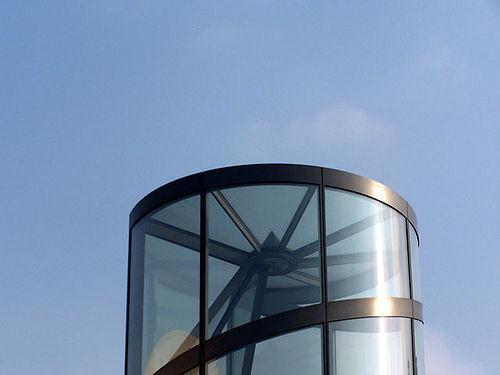
Weather: sun or clear